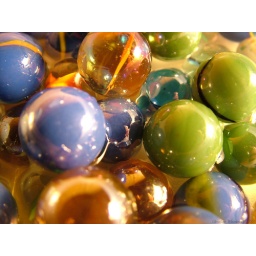
Marbles in a bowl partially full of water